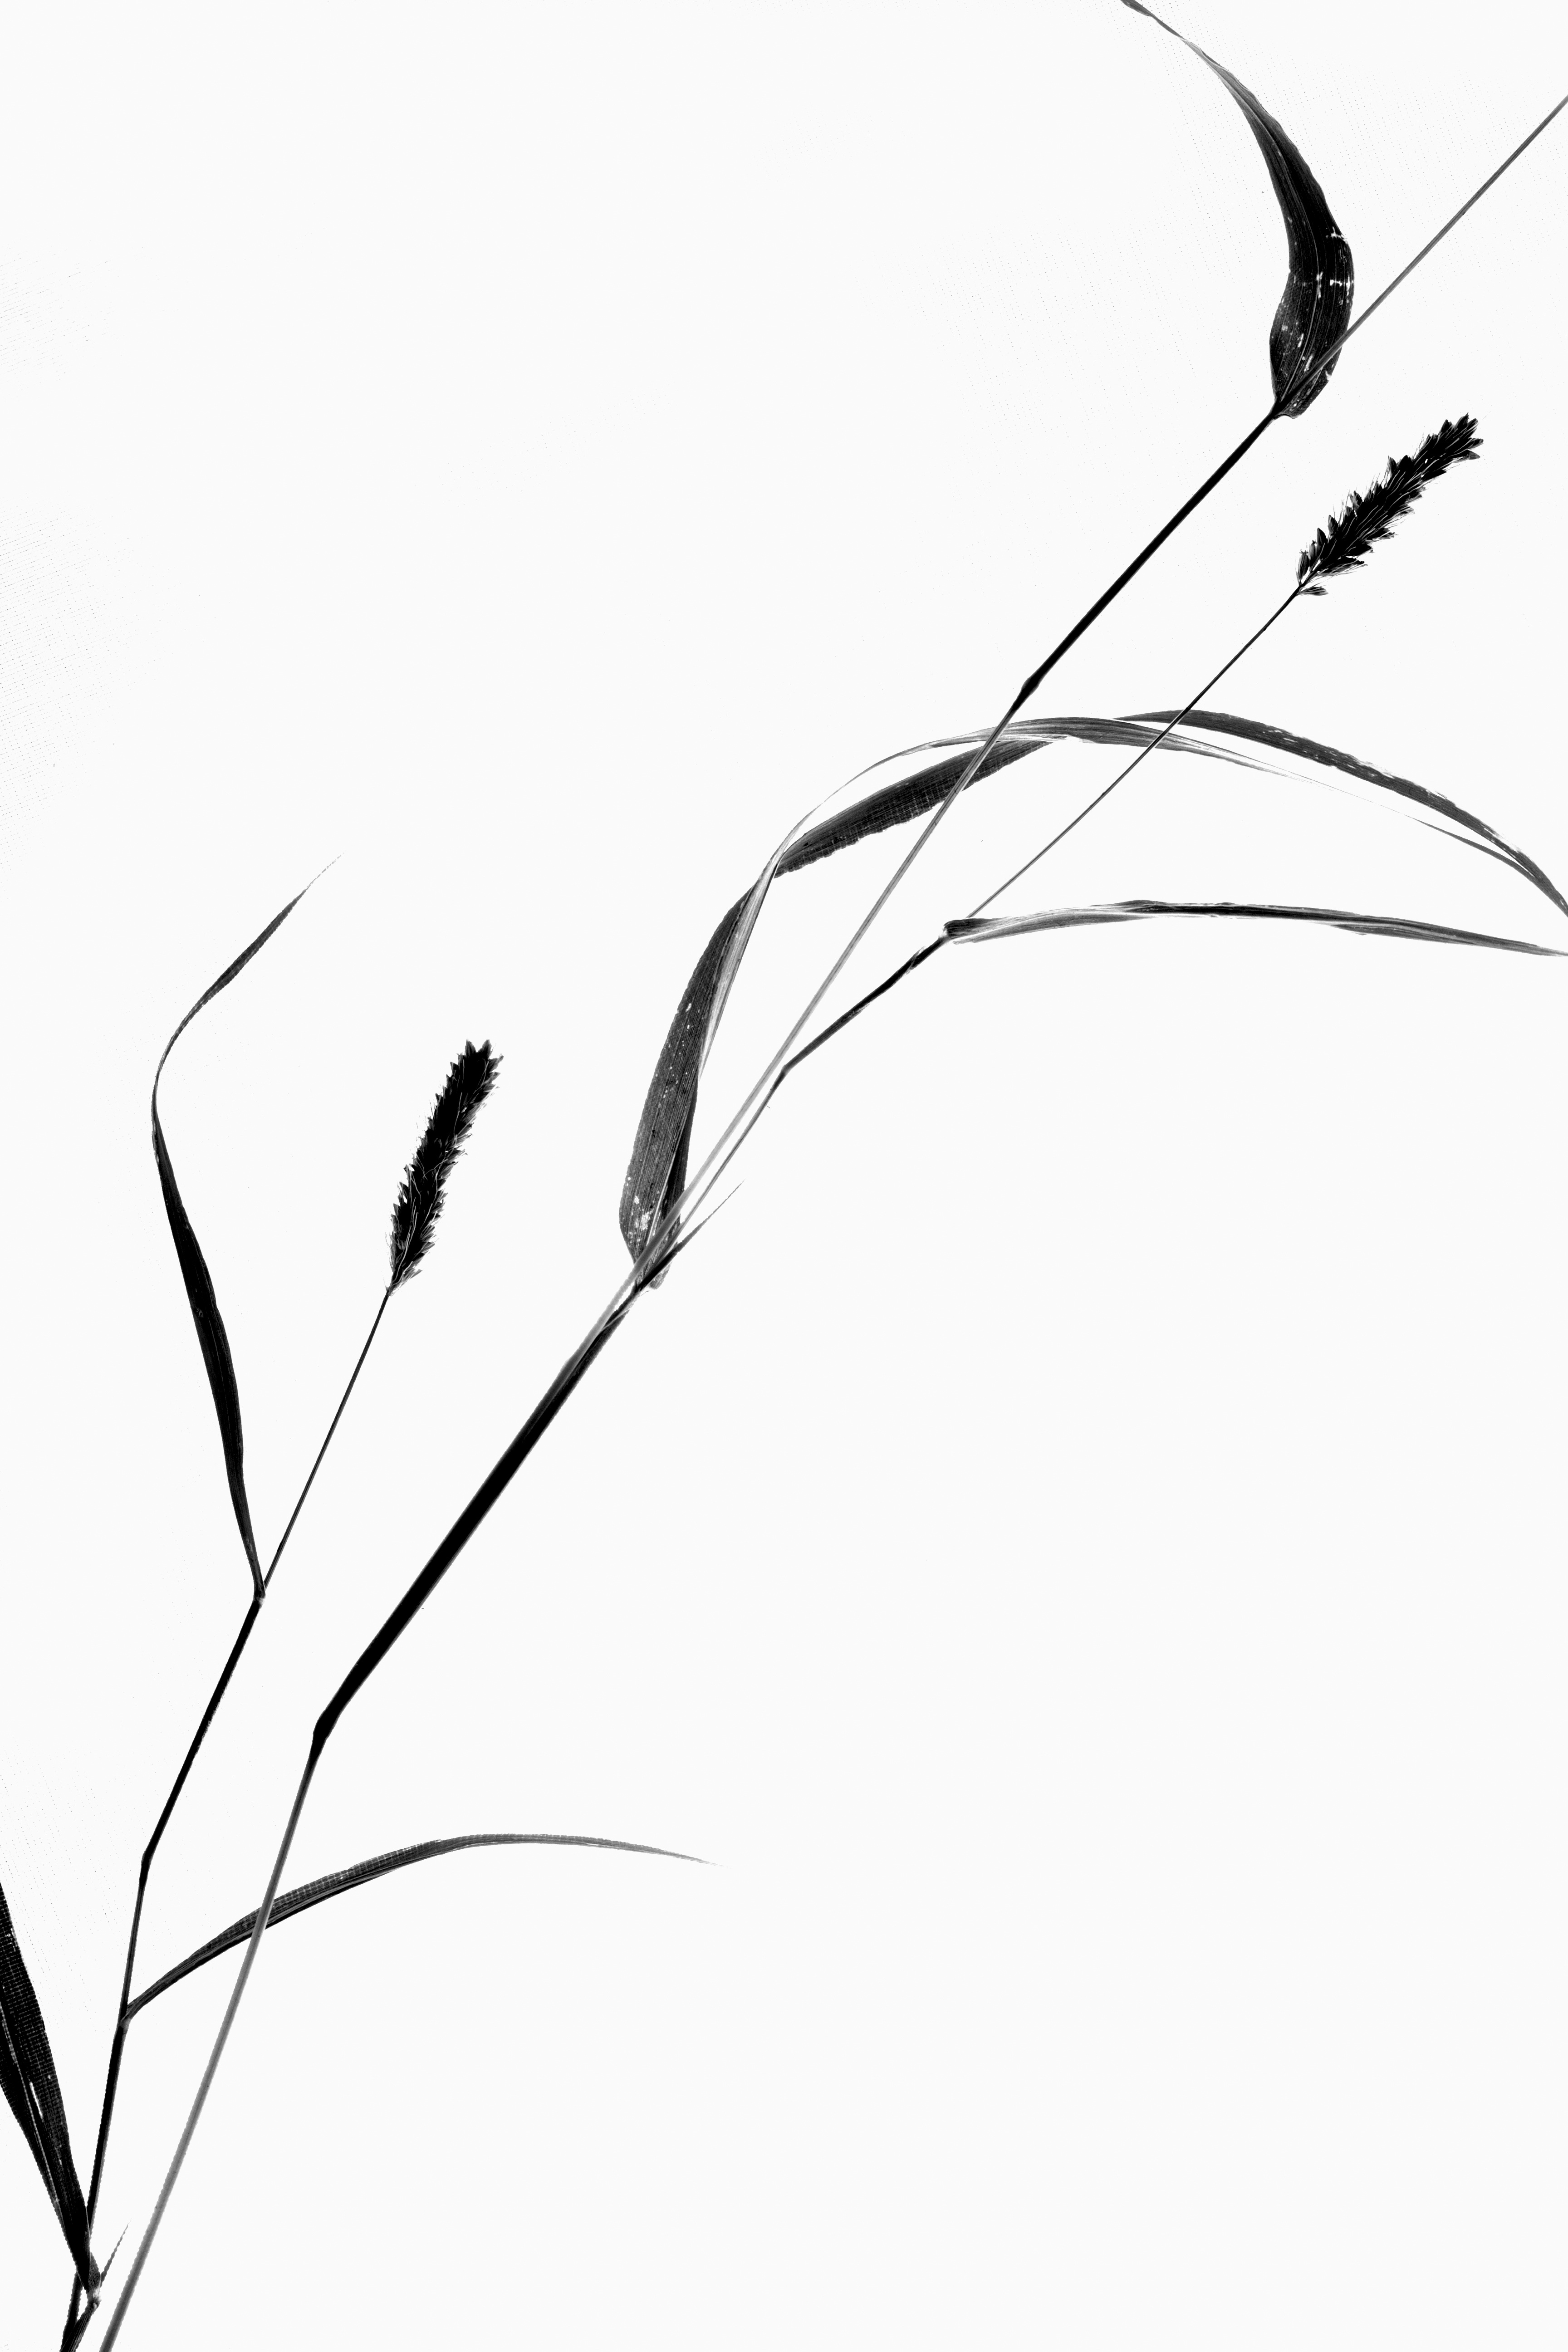
grass, branch, silhouette, wing, black and white, plant, line, monochrome, still life, sketch, drawing, clip art, line art, grass family